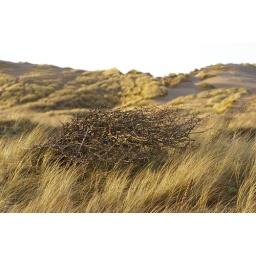
Little tree in the grass